Log Cabin Motel (Pinedale, Wyoming)

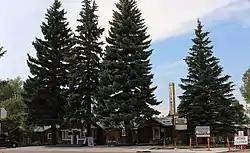

The Log Cabin Motel, also known as Camp O' The Pines in Pinedale, Wyoming, United States, was built in 1929 as a cabin camp to serve growing numbers of automobile-borne tourists bound for Yellowstone National Park. The camp was owned by Walter Scott, who operated the Pinedale Cash Store. Contrary to the name, Scott allowed customers to buy on credit, and some worked off their credit by building cabins at Camp O' The Pines. Unlike many auto camps, the camp was open year-round, with cabins often rented by the month by local people.